Geology applications of Fourier transform infrared spectroscopy

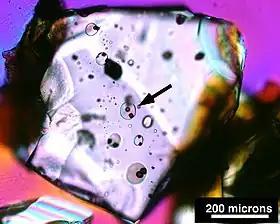
Multiple melt inclusions in olivine crystal

Inclusion refers to the small mineral crystals and foreign fluids within a crystal. Melt inclusions and fluid inclusions can provide physical and chemical information of the geological environment in which the melt or fluid are trapped within the crystal. Fluid inclusion refers to the bubble within a mineral trapping volatiles or microscopic minerals within it. For melt inclusions, it refers to the parent melt of the initial crystallization environment being held as melt parcel within a mineral. The inclusions preserved original melt and therefore can provide the magmatic condition where the melt is near liquidus. Inclusions can be particularly useful in the petrological and volcanological studies.